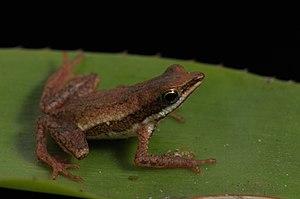
Dendrophryniscus leucomystax est une espèce d'amphibiens de la famille des Bufonidae.